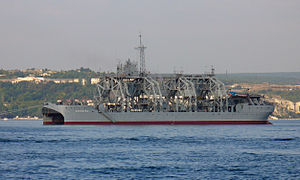
Kommuna
Kommuna i Sevastopol i 2008
Kommuna i Sevastopol i 2008
Kommuna er et ubådsbjærgingfartøj i Ruslands sortehavsflåde. Skibet er en dobbeltskroget katamaran og blev bygget på Putilov-værftet i St. Petersborg i november 1912 under navnet "Volkhov". Skibet blev søsat det følgende år og hejste kommando den 14. juli 1915. Skibet fik sit nuværende navn "Kommuna" den 31. december 1922. Kommuna har tjent i Kejserriget Ruslands flåde, Sovjetunionens flåde og nu i Ruslands flåde. Skibet har taget del i den russiske revolution samt både første og anden verdenskrig.